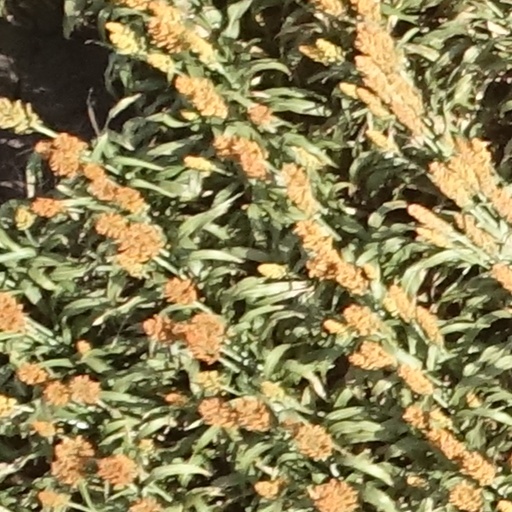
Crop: sorghum